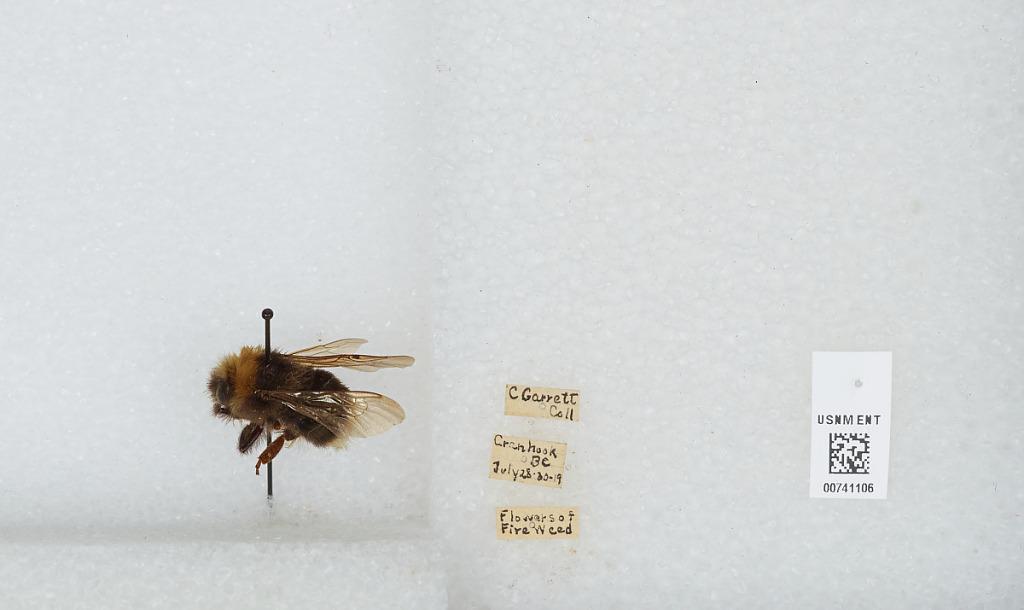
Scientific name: Bombus (Bombus) occidentalis Greene
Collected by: C. Garrett
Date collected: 1919-7-28
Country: Canada
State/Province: British Columbia
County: Cranhook